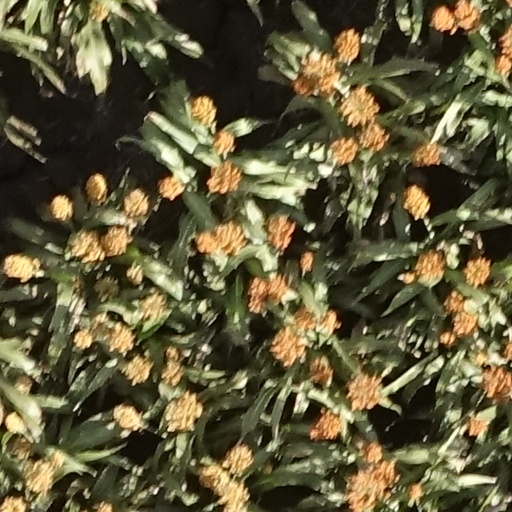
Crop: sorghum